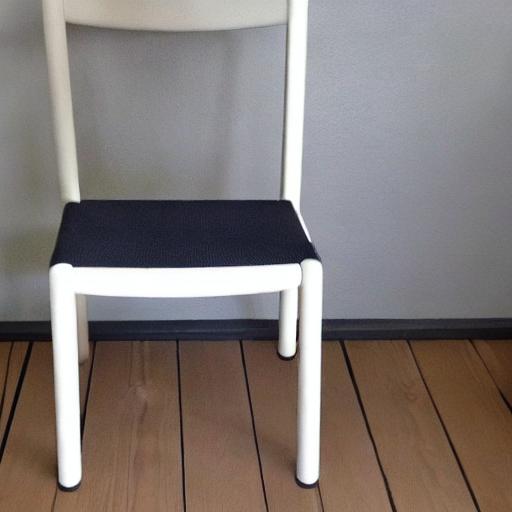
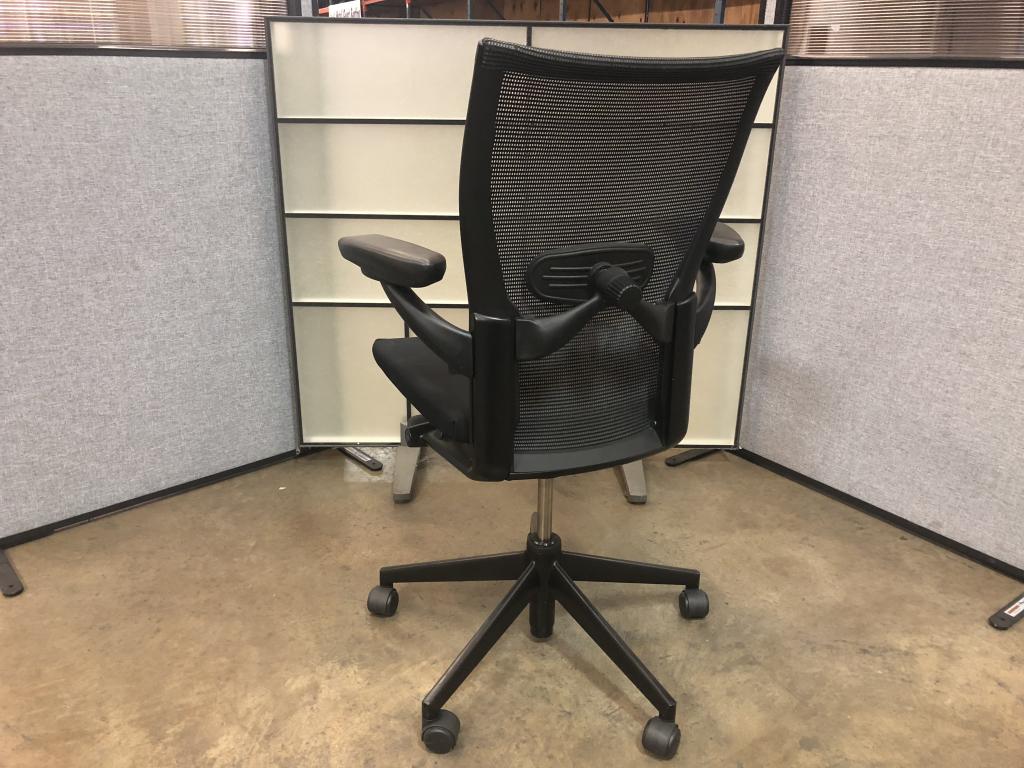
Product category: items_chair
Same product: no